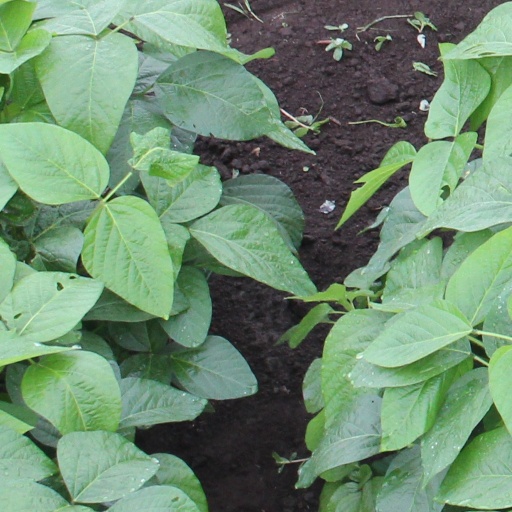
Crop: soybean